Bert Combs

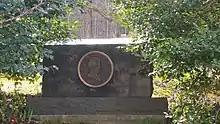
Grave marker of Bert Combs in Beech Creek Cemetery

Combs first attempted to gain legislative concessions that might preclude the need for a lawsuit. Governor Martha Layne Collins proposed an education reform agenda and called the legislature into special session in mid-1985 to consider it. The legislature enacted a corporate income tax to raise $300 million aimed at reducing class sizes, but the council was seeking more fundamental structural changes to the system and deemed the increased funds insufficient to equalize its members' standing with that of more affluent school districts. Dissatisfied with the results of the special session, Combs and the Council filed their suit, "Rose v. Council for Better Education", on November 20, 1985. The governor, state superintendent, state treasurer, leaders of both houses of the state legislature, and every member of the state board of education were named as defendants in the case.